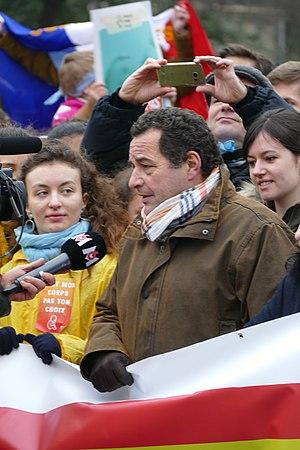
La Marche pour la Vie 2019 à Paris (Île-de-France, France).
Jean-Frédéric Poisson, né le 22 janvier 1963 à Belfort, est un homme politique français.